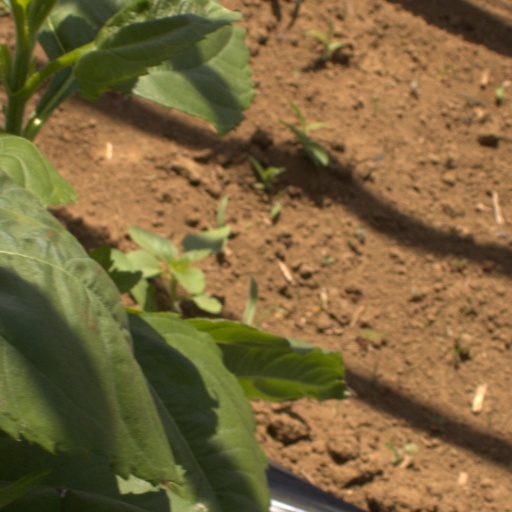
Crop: Jerusalem artichoke